List of people from Manchester, New Hampshire

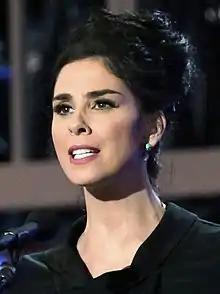
Comedian and actress Sarah Silverman

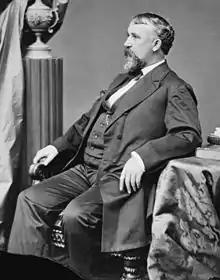
Newspaper editor, Civil War army officer, and later U.S. Senator from North Carolina, Joseph Carter Abbott

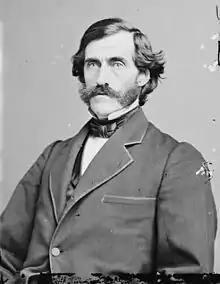
United States Senator Daniel Clark, President pro Tempore during the Civil War

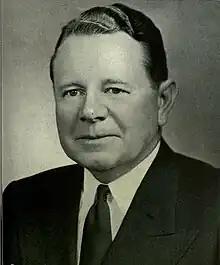
Secretary of the Navy under FDR, John L. Sullivan

Albert O. Brown (1852–1937), lawyer, banker and the 58th governor of New Hampshire